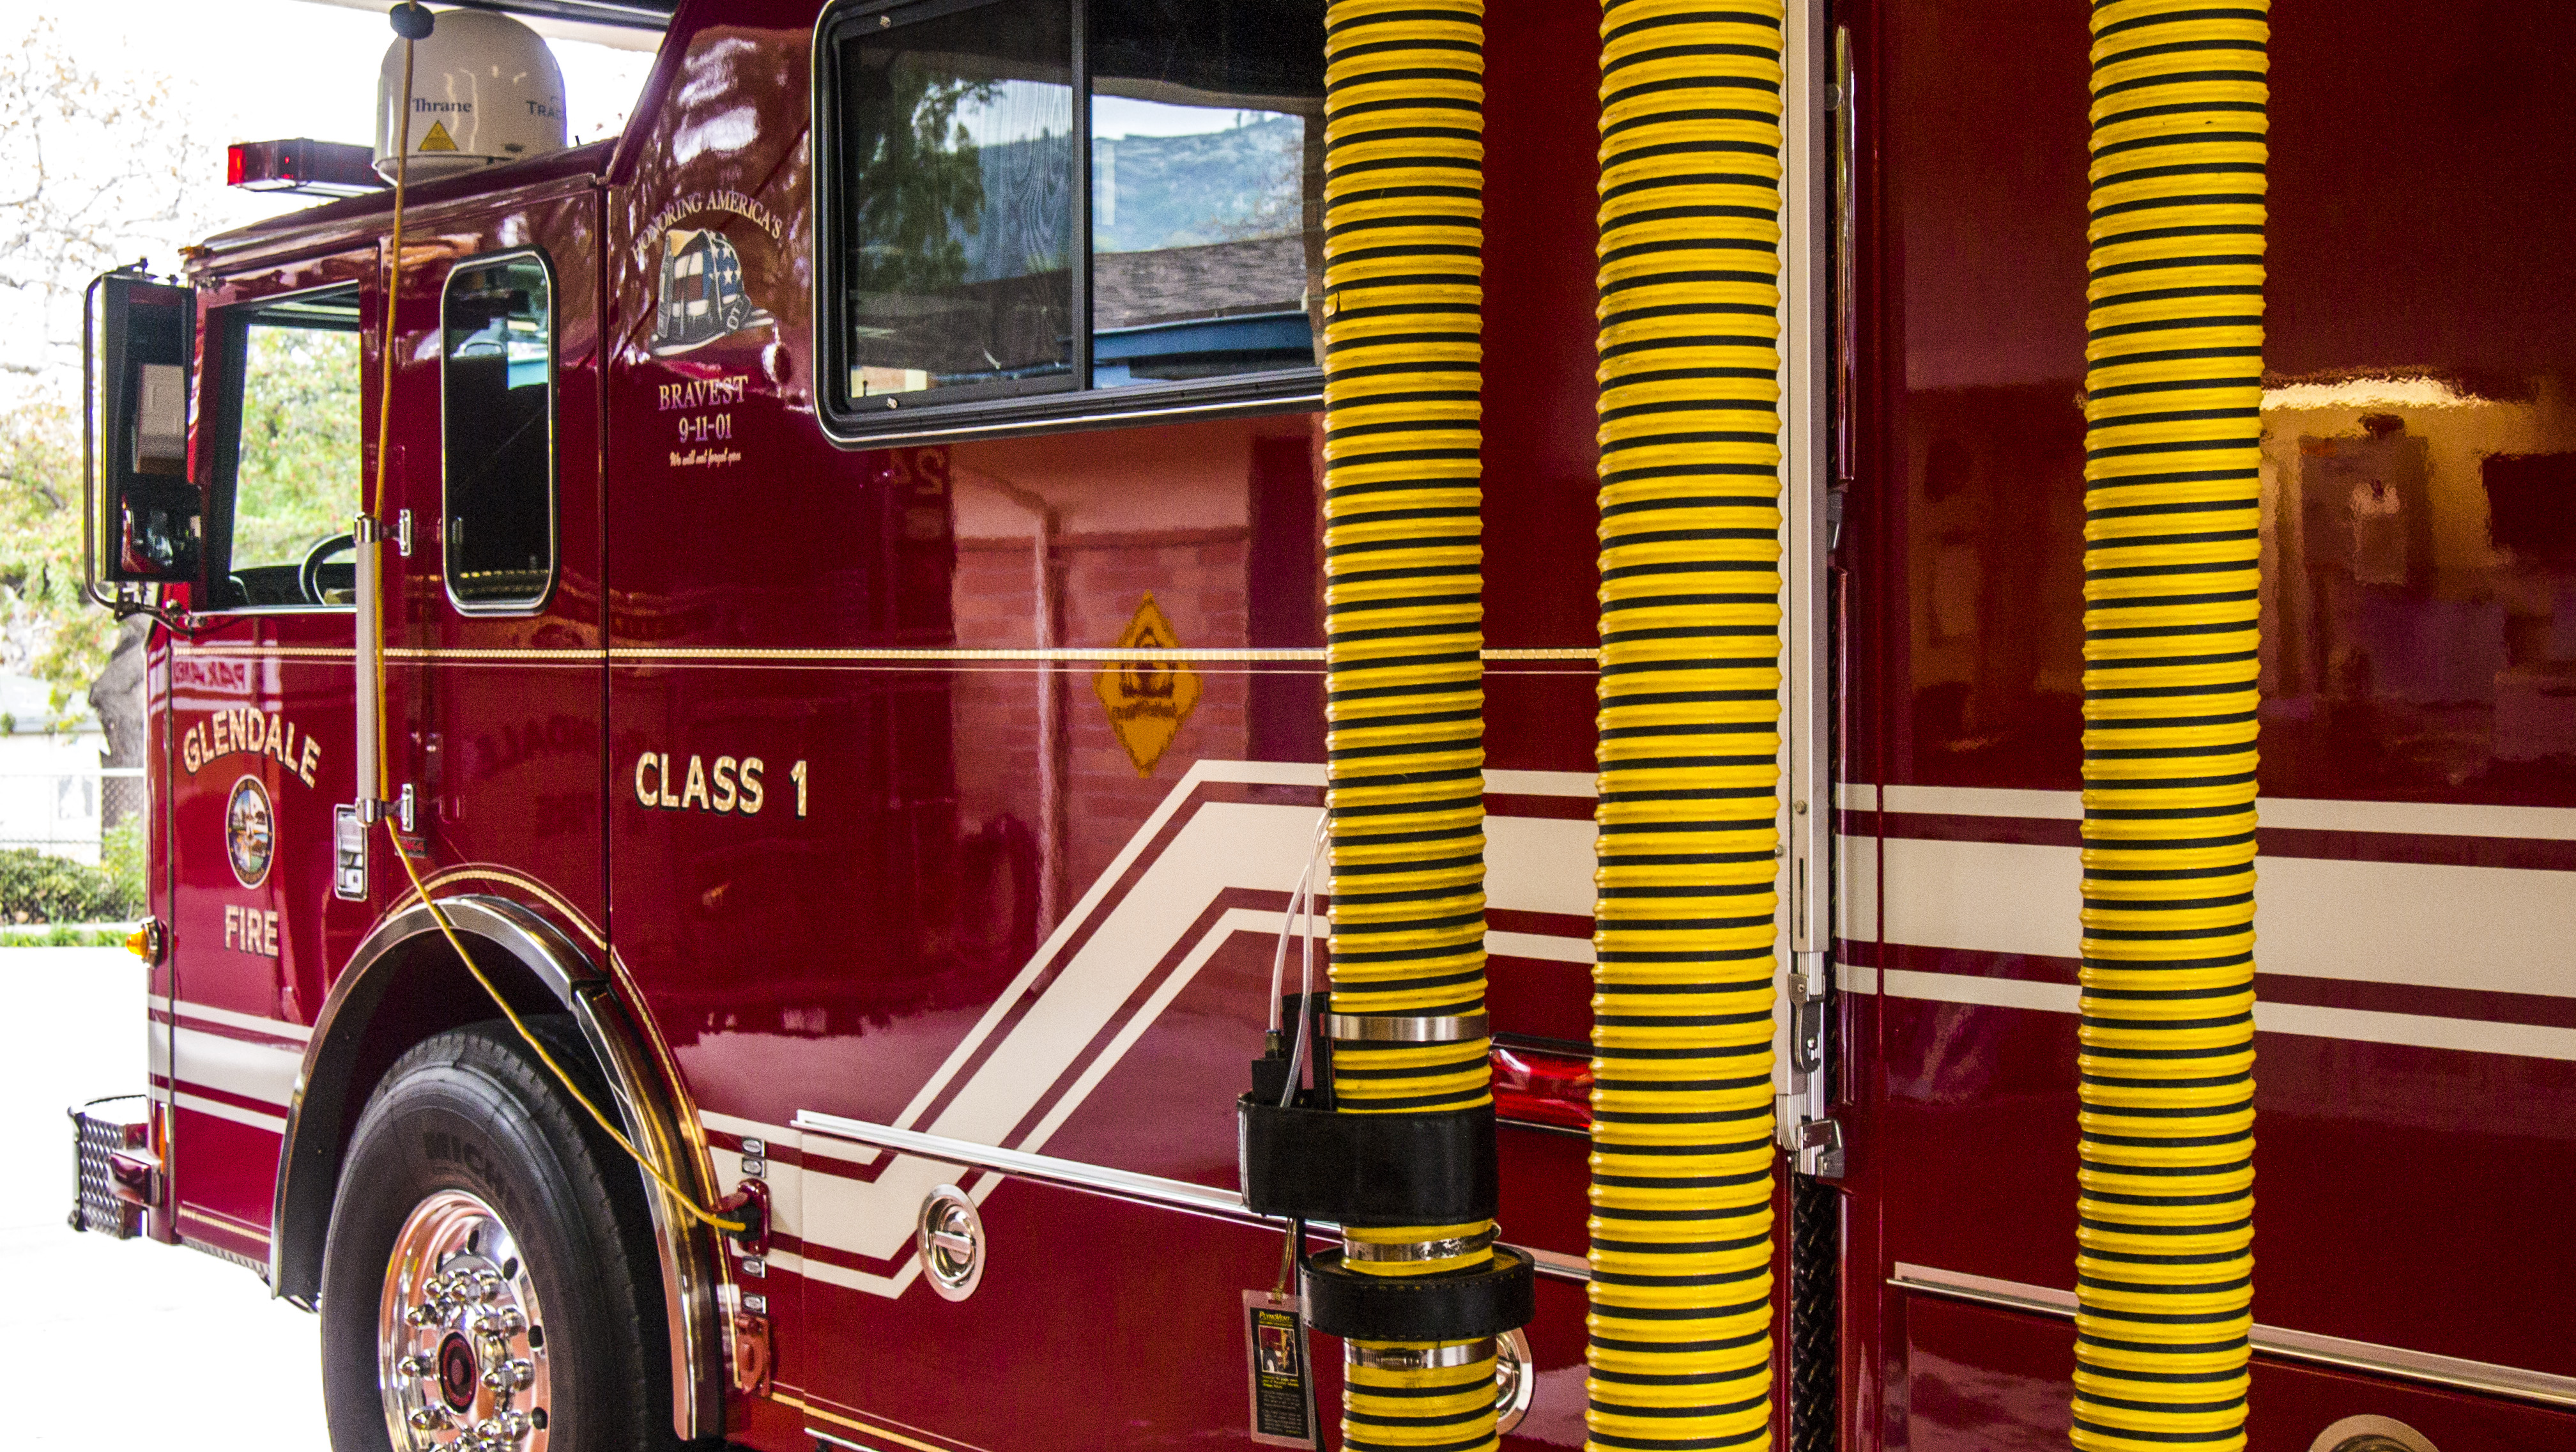
man, transport, truck, vehicle, station, fire, captain, california, emergency service, family, creativecommons, fun, fire department, engine, learning, ca, visit, firefighter, glendale, fireman, rescue, fire apparatus